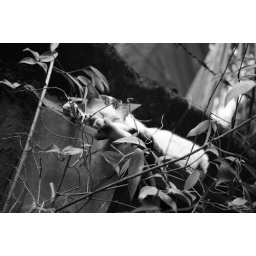
cat in the roof